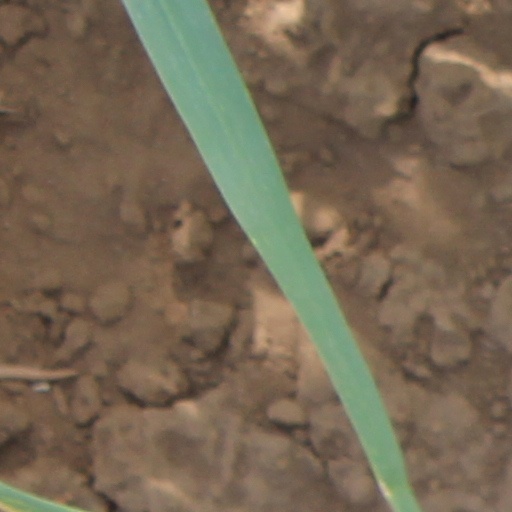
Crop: wheat